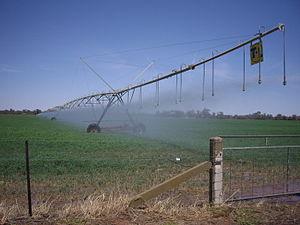
Le Murray est un fleuve d’Australie d'une longueur de 2 530 kilomètres de sa source dans la Cordillère australienne à son embouchure dans l'océan Indien.
La Riverina est une région agricole située au centre de la partie méridionale de la Nouvelle-Galles du Sud, en Australie.